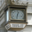
Label: clock